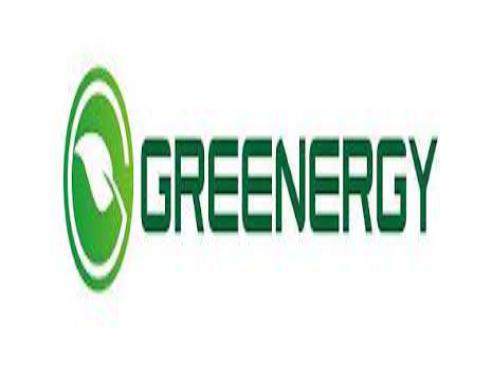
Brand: Greenergy
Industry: Others